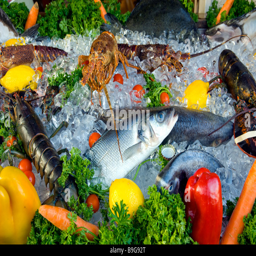
fresh seafood is displayed outside restaurants along tourist attraction